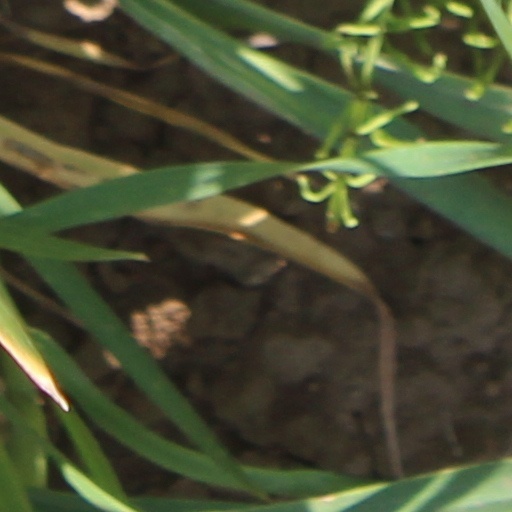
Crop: wheat